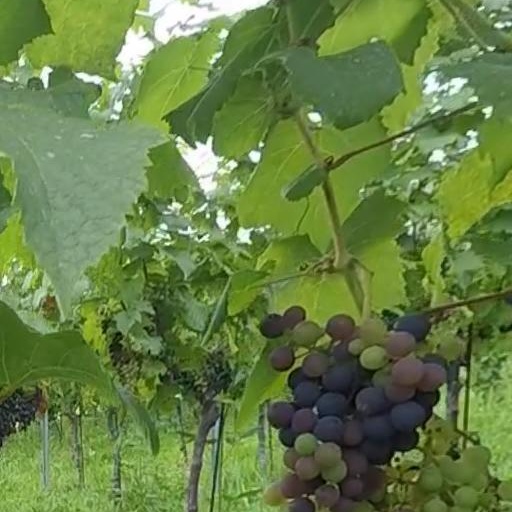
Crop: grape